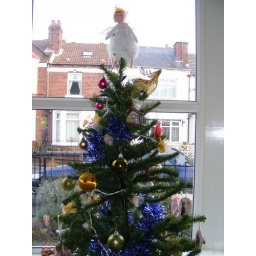
Our tree in the bay window